Vivianne Heijnen

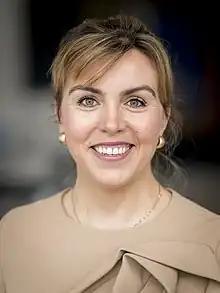
Heijnen in 2022

Vivianne L.W.A. Heijnen (born 8 October 1982) is a Dutch politician of the Christian Democratic Appeal (CDA) party. She served as Minister for the Environment as part of the fourth Rutte cabinet starting in January 2022 until the start of her maternity leave in May 2024. She did not return afterwards, as the Schoof cabinet was formed in July 2024. Heijnen was previously head of the Brussels campus of her alma mater Maastricht University, and she was active in local politics in Maastricht as municipal councilor (2010–18) and alderwoman (2018–22).